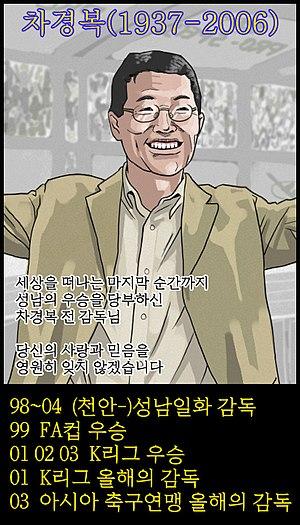
차경복 ou Cha Kyung-bok, né le 10 janvier 1938 à Jeongeup en Corée et mort le 31 octobre 2006, était un footballeur, arbitre et entraîneur sud-coréen de football.